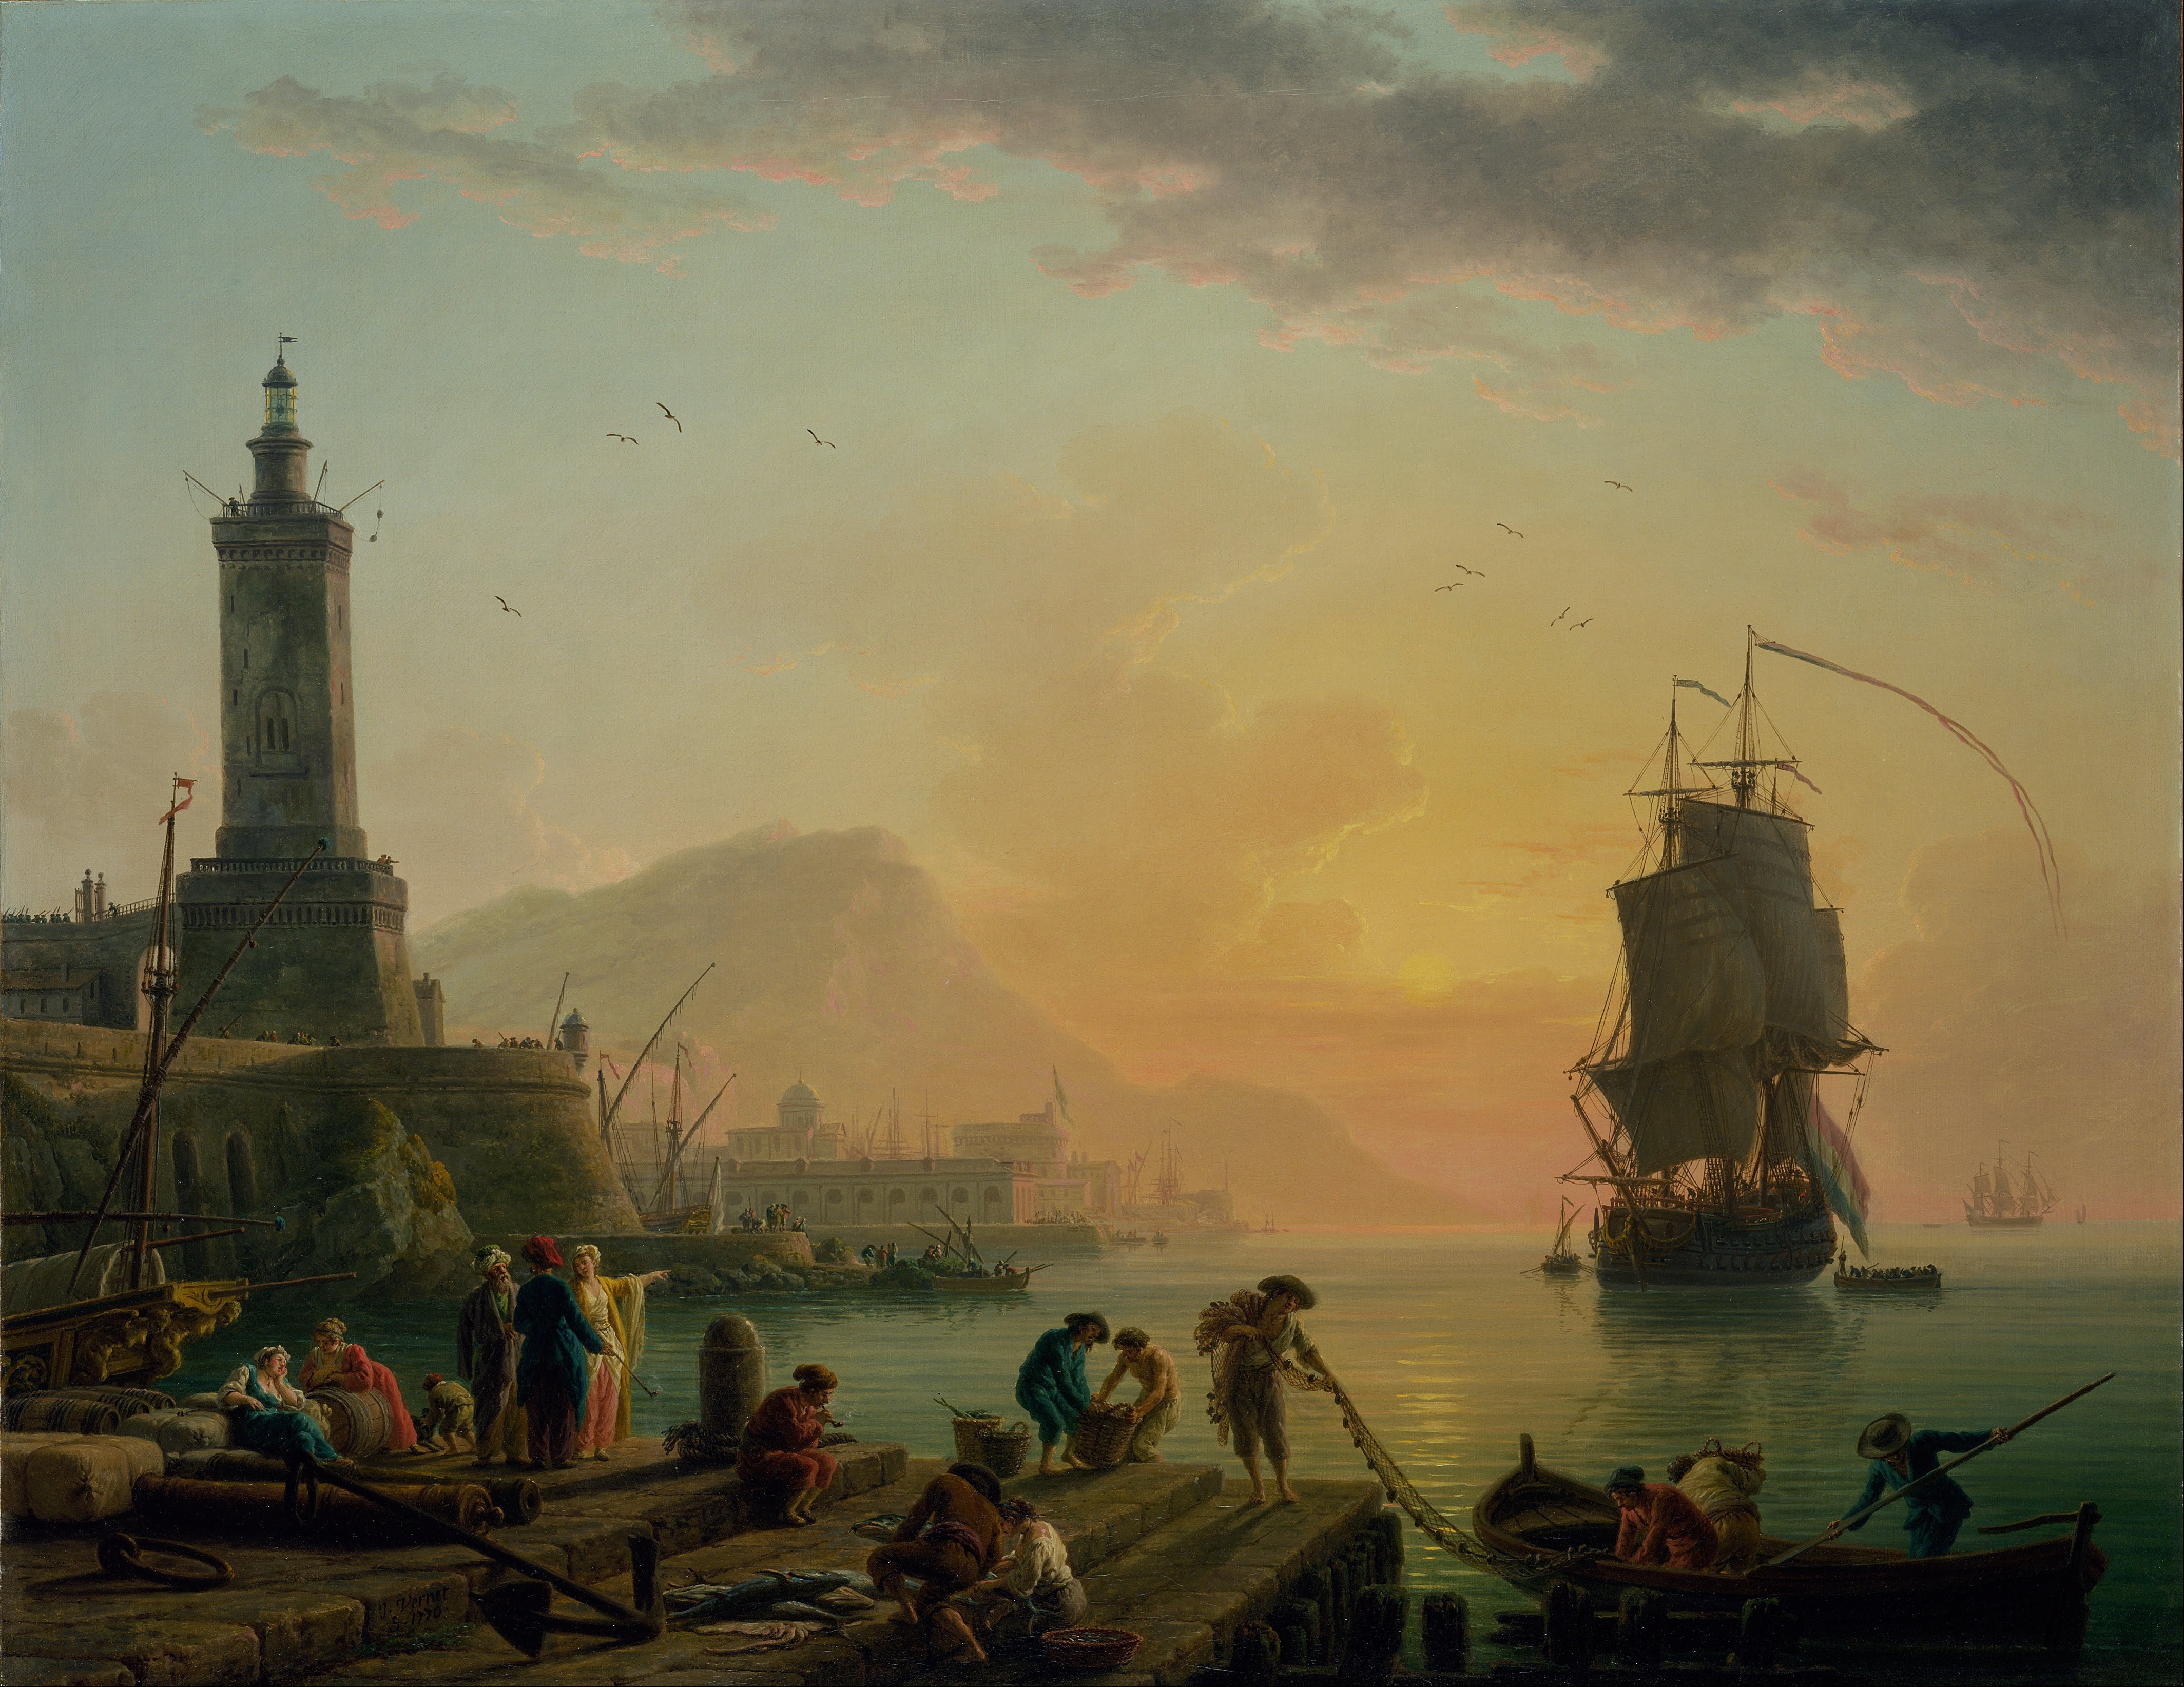
landscape, sea, coast, water, nature, ocean, lighthouse, people, sky, morning, shoreline, evening, tower, artistic, waterway, painting, outside, clouds, ships, screenshot, oil on canvas, atmospheric phenomenon, claude vernet